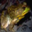
Label: frog